Private housing estates in Sha Tin District

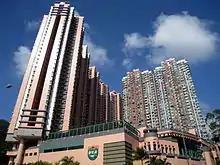
Castello

Castello, in Siu Lek Yuen, was developed by Sun Hung Kai Properties and designed by D. Heung & Associates. The design of the development is influenced by European castles, hence the name "Castello" and the iconic castellation as an architectural feature at the top of the towers and the podium. Construction work finished in December 1999. It consists of eight residential blocks with 32 floors. The tower blocks are built on top of four levels of podium which contain residential car parks and clubhouse facilities. Each block has eight flats on each floor, except Block 5 with seven flats. The flat sizes range from . Flat efficiency rate is at 83%. The smallest flats provide two bedrooms, while the biggest have three bedrooms, including one en-suite and an extra store room with toilet facilities accessed through the kitchen.